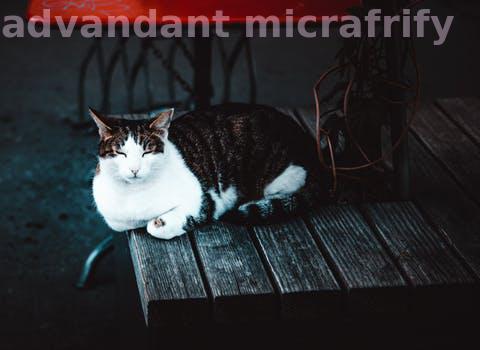
Label: Watermark